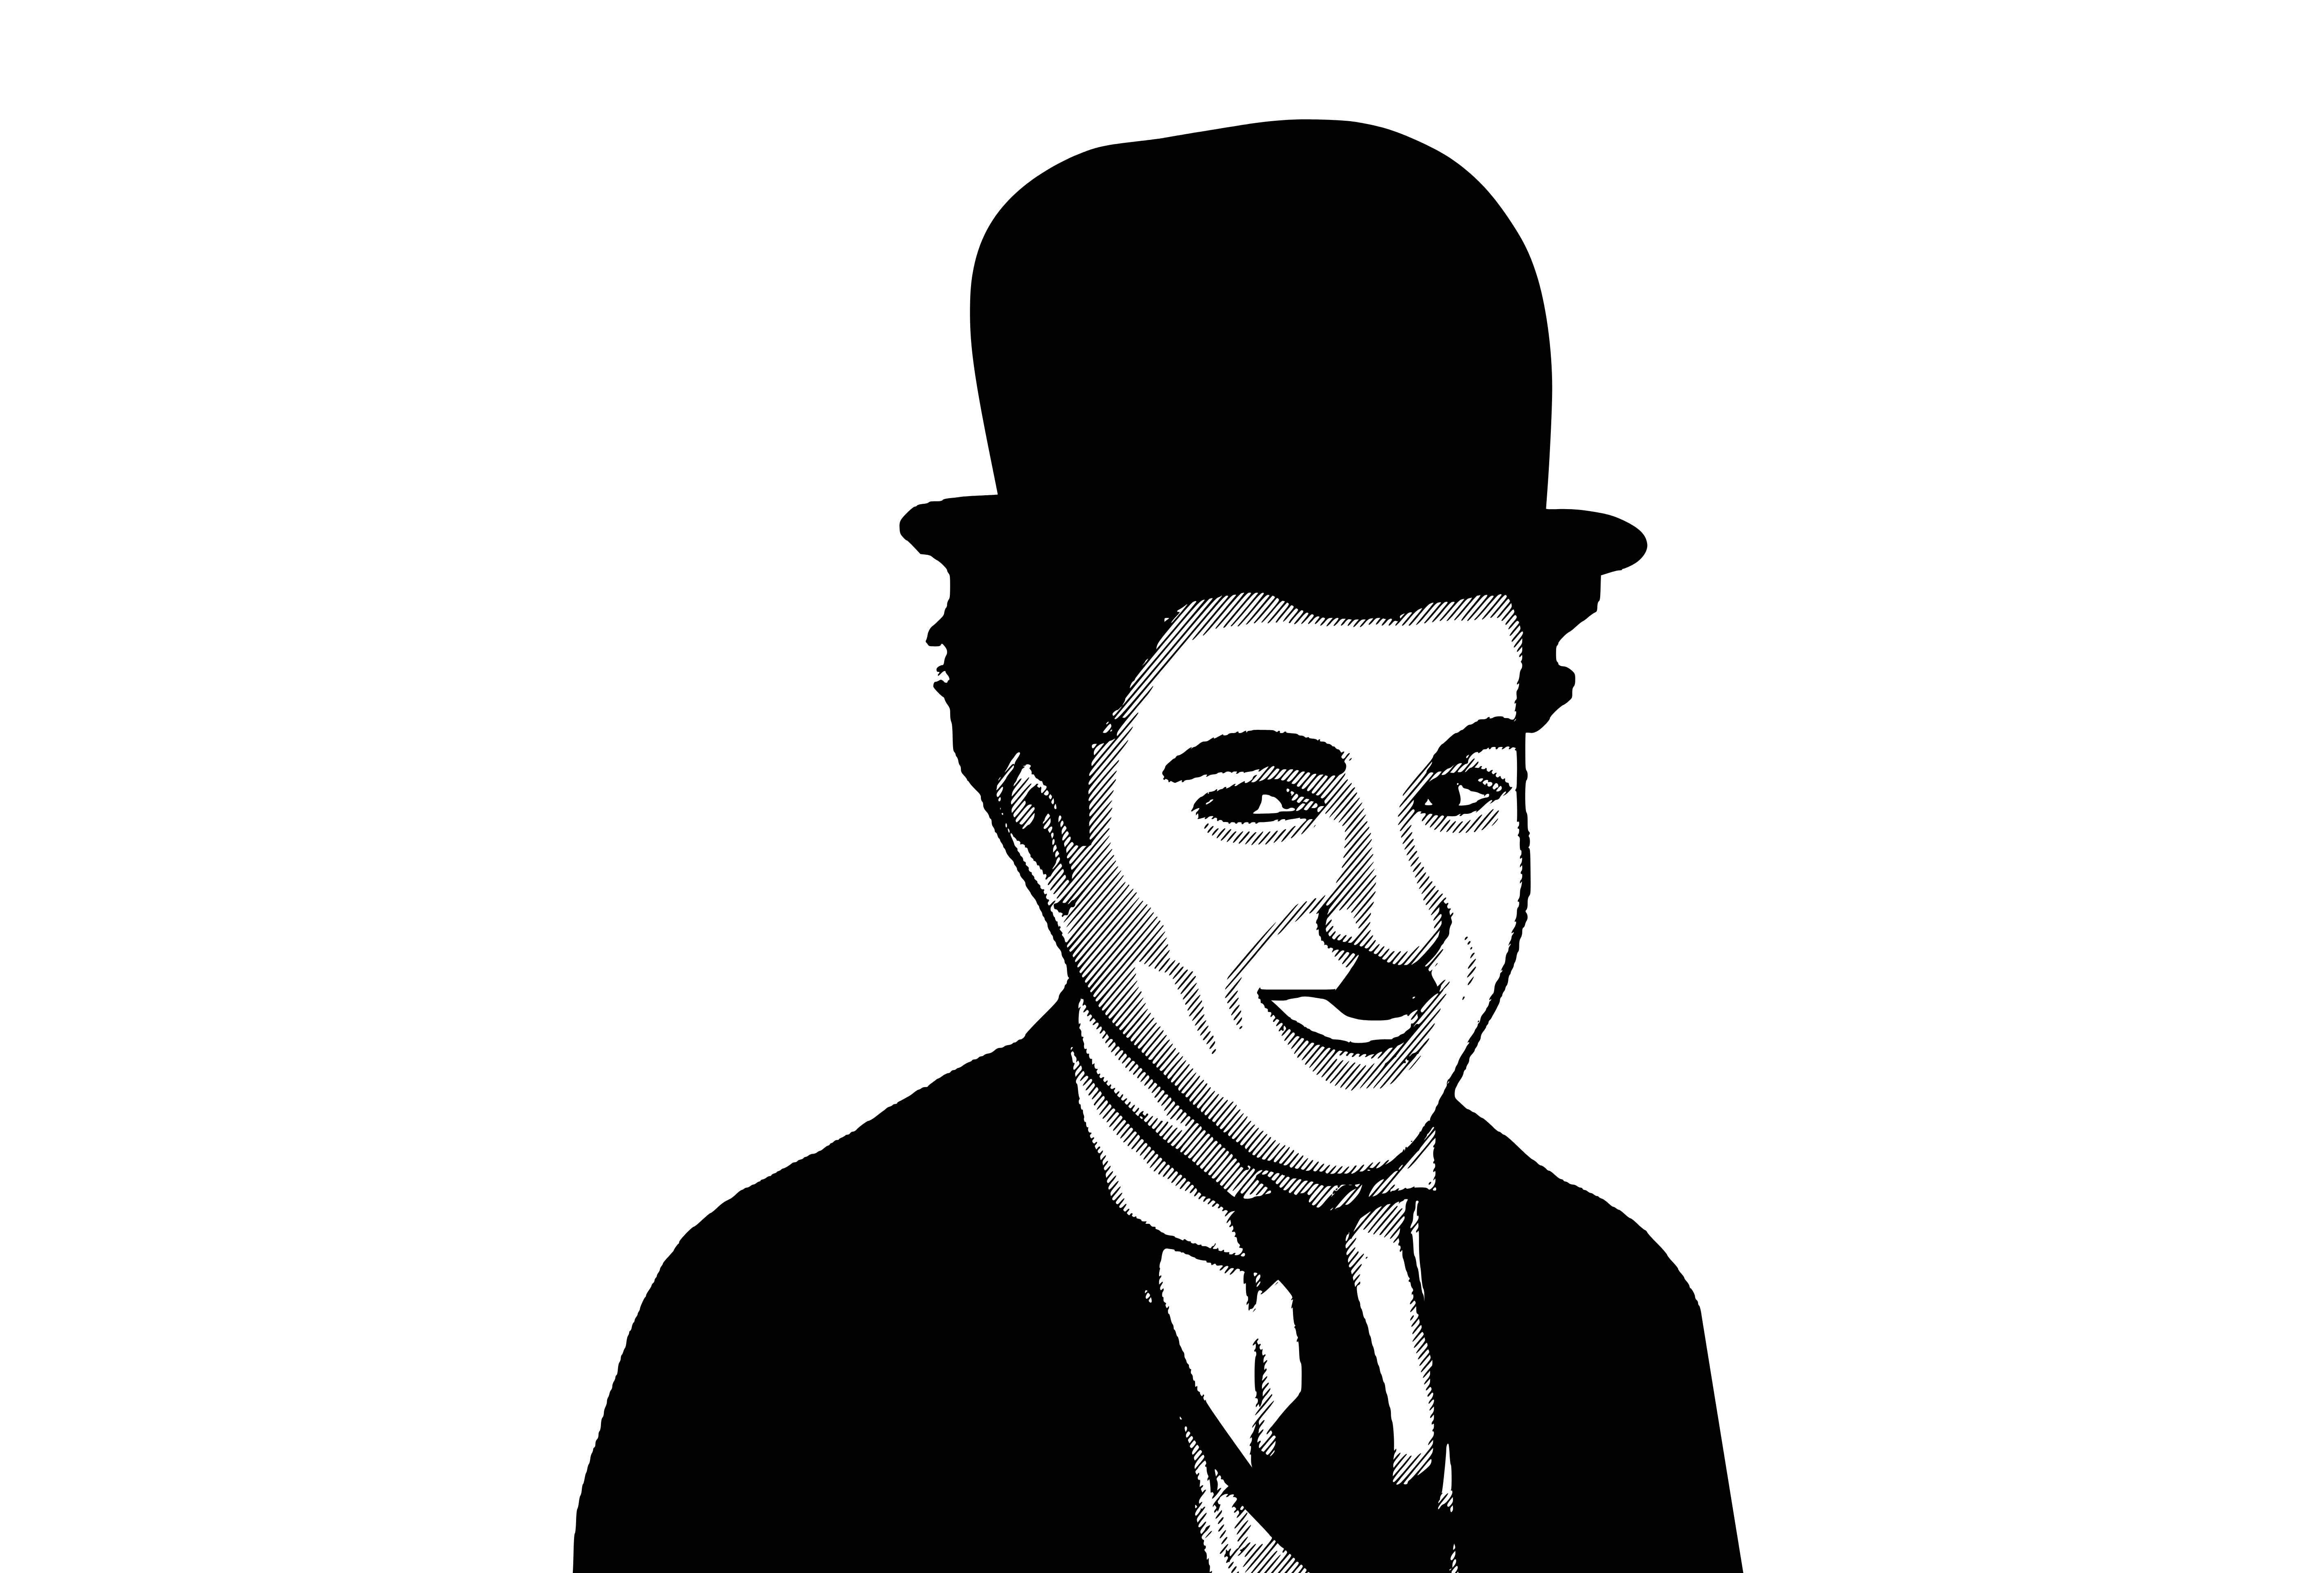
charlie, chaplin, funny, comedian, celebrity, actor, hat, person, famous, silhouette, director, joke, face, black, mustache, comic, comedy, cinema, portrait, suit, silent, movie, popular, laugh, hair, eyebrow, smile, costume hat, cap, art, black hair, blazer, happy, formal wear, font, collar, tie, fashion accessory, sleeve, pleased, event, No expression, illustration, costume accessory, fictional character, bowler hat, monochrome